James Medland

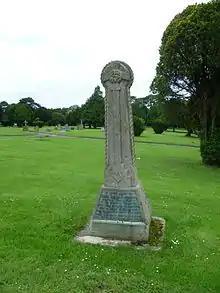
The Medland family grave at Tredworth Road Cemetery, Gloucester.

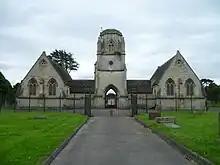
Tredworth Road Cemetery chapel by Medland and Maberly, 1857.

James Medland (3 February 1808 - 18 June 1894) was county surveyor for Gloucestershire from 1857–89 in which capacity he designed many of Gloucester's public buildings such as the grade II listed Tredworth Road Cemetery chapel (1857).